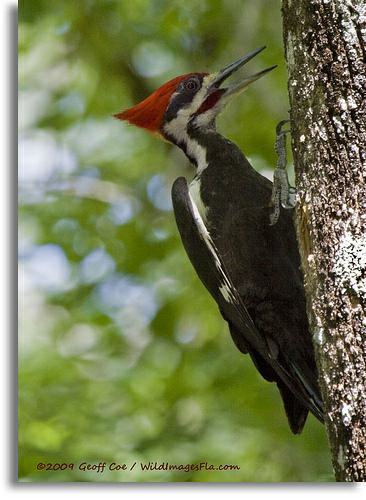
A photo of a pileated woodpecker